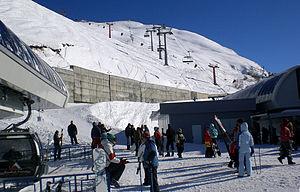
Dombaï est une commune urbaine et une station de ski de la République autonome karatchaïevo-tcherkesse, en Russie.